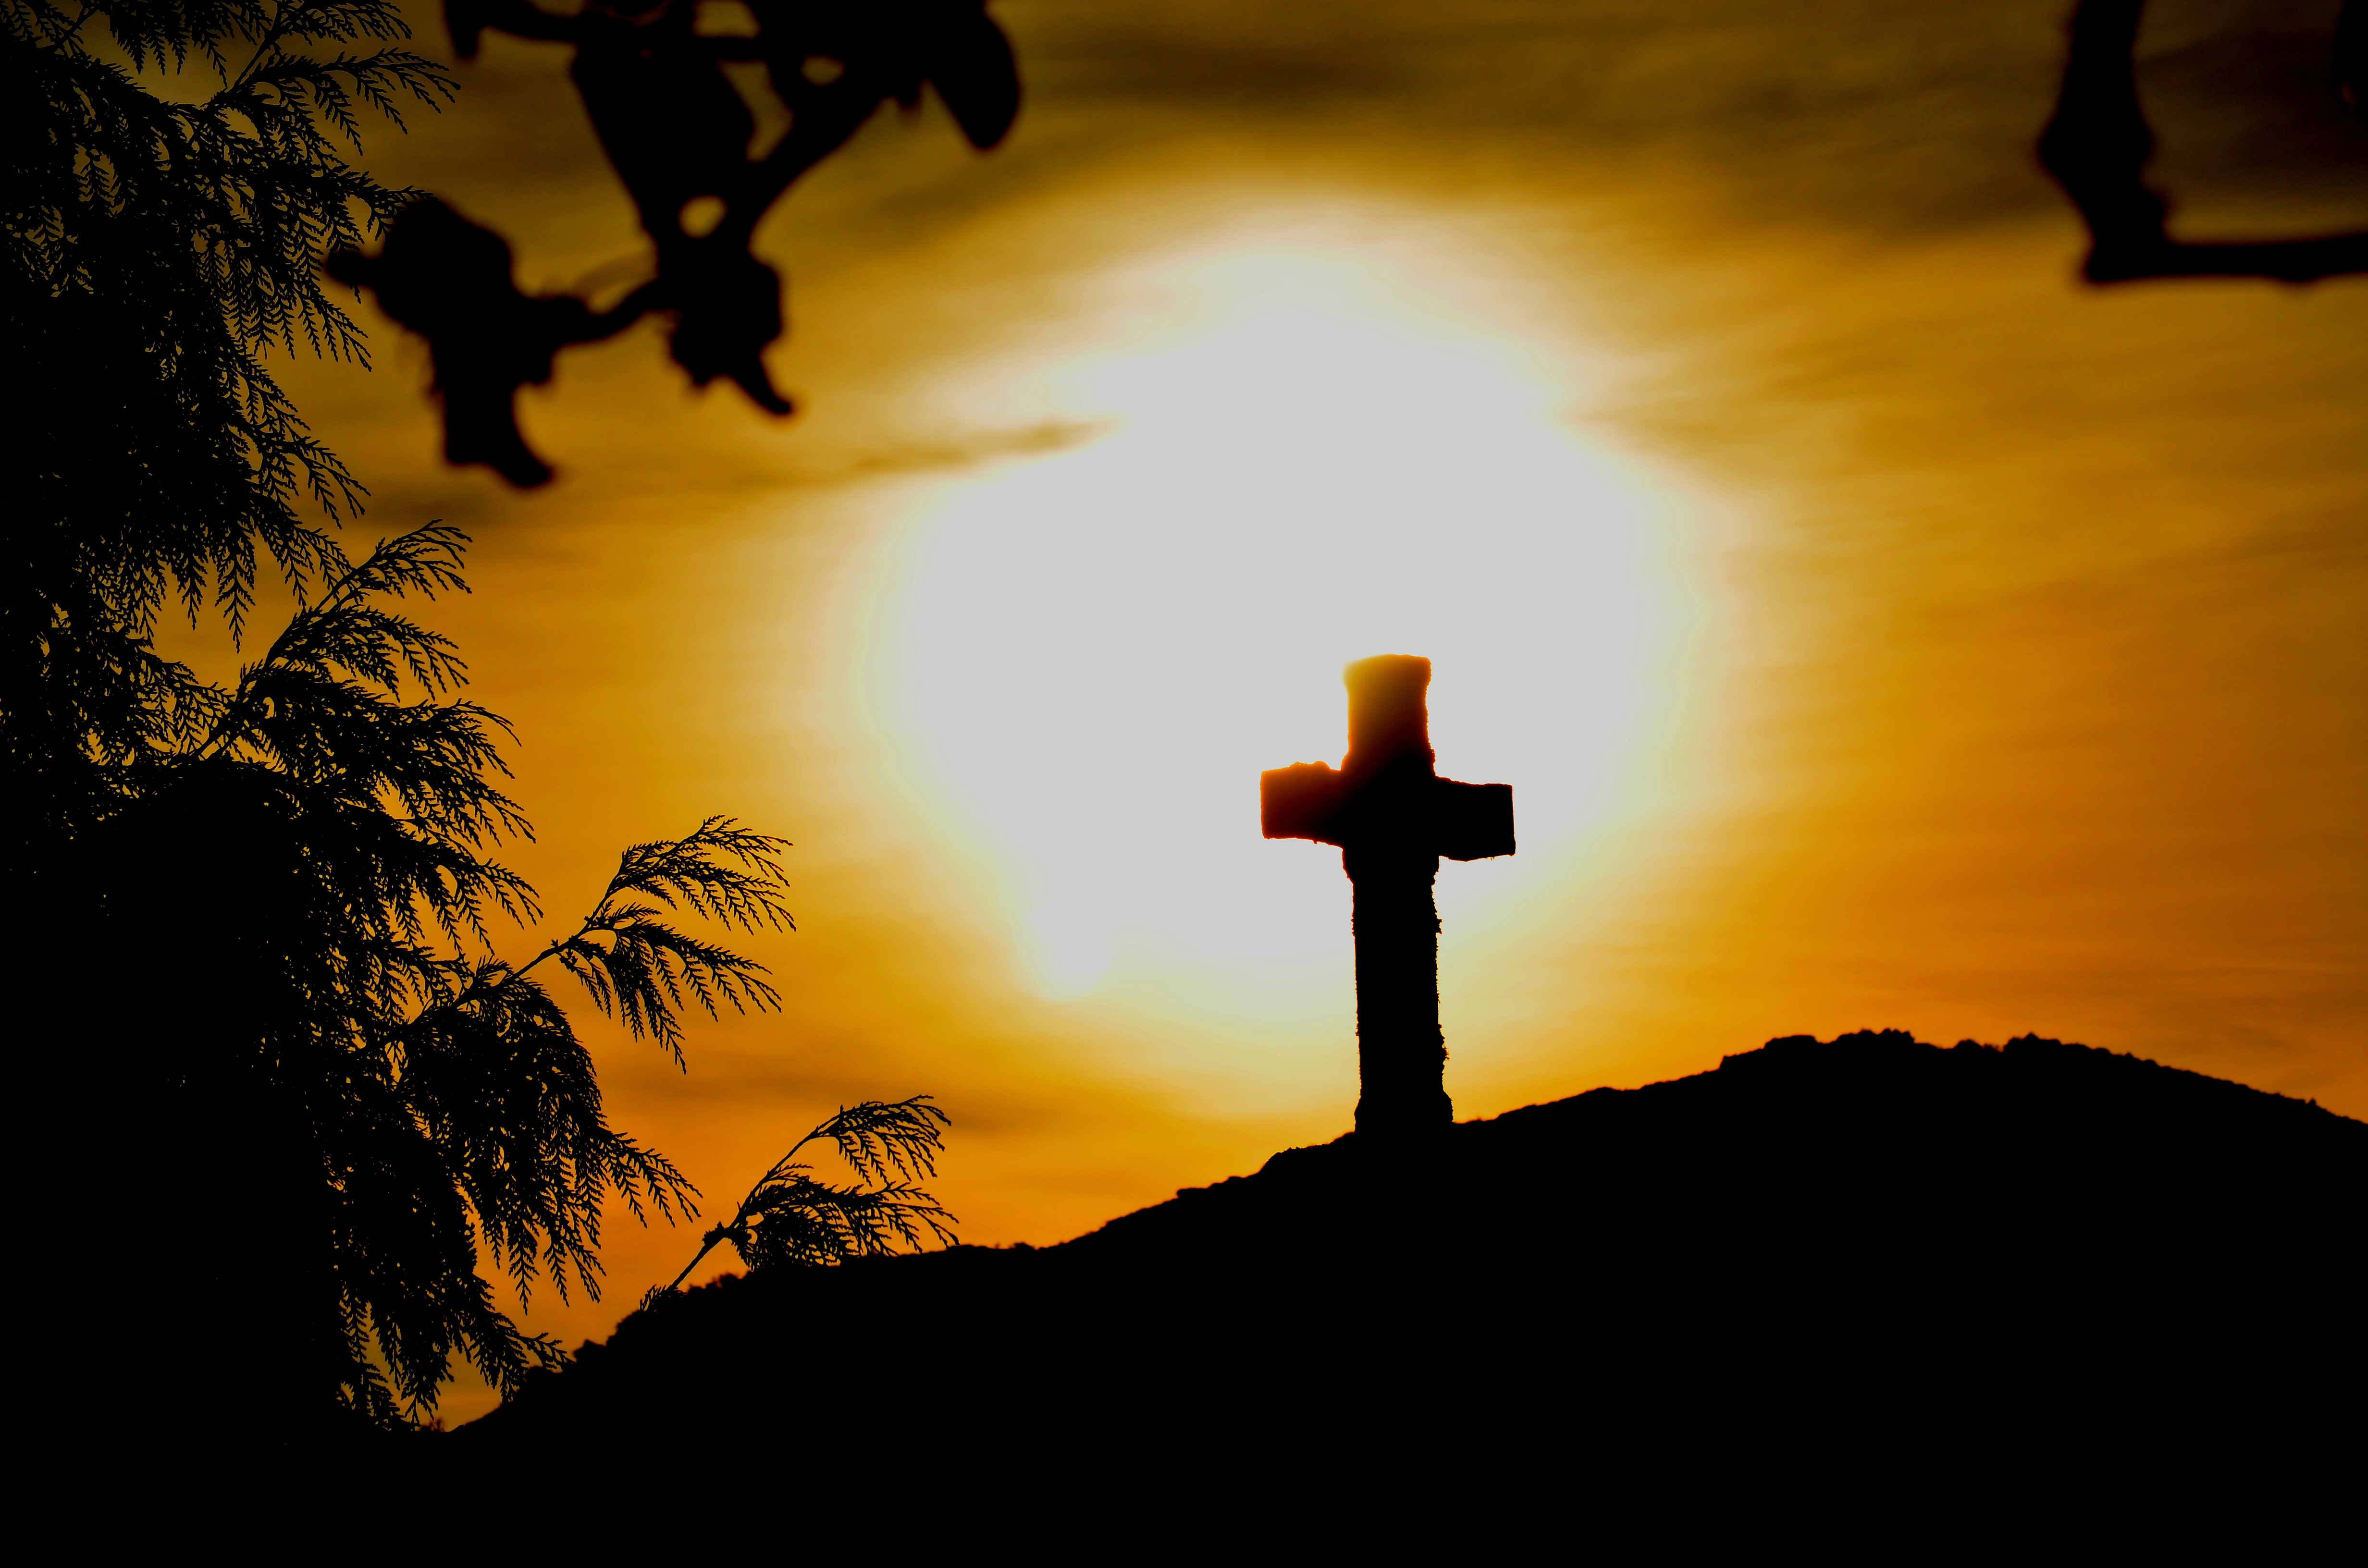
silhouette, sun, sunrise, sunset, sunlight, morning, dawn, dusk, evening, symbol, darkness, cross, spain, galicia, pontevedra, atardecer, bolinas, espana, ggl1, gaby1, gphoto, cotobade, aguasantas, nikond5100